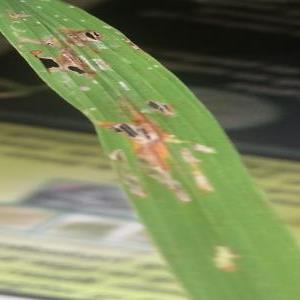
Disease: Blast